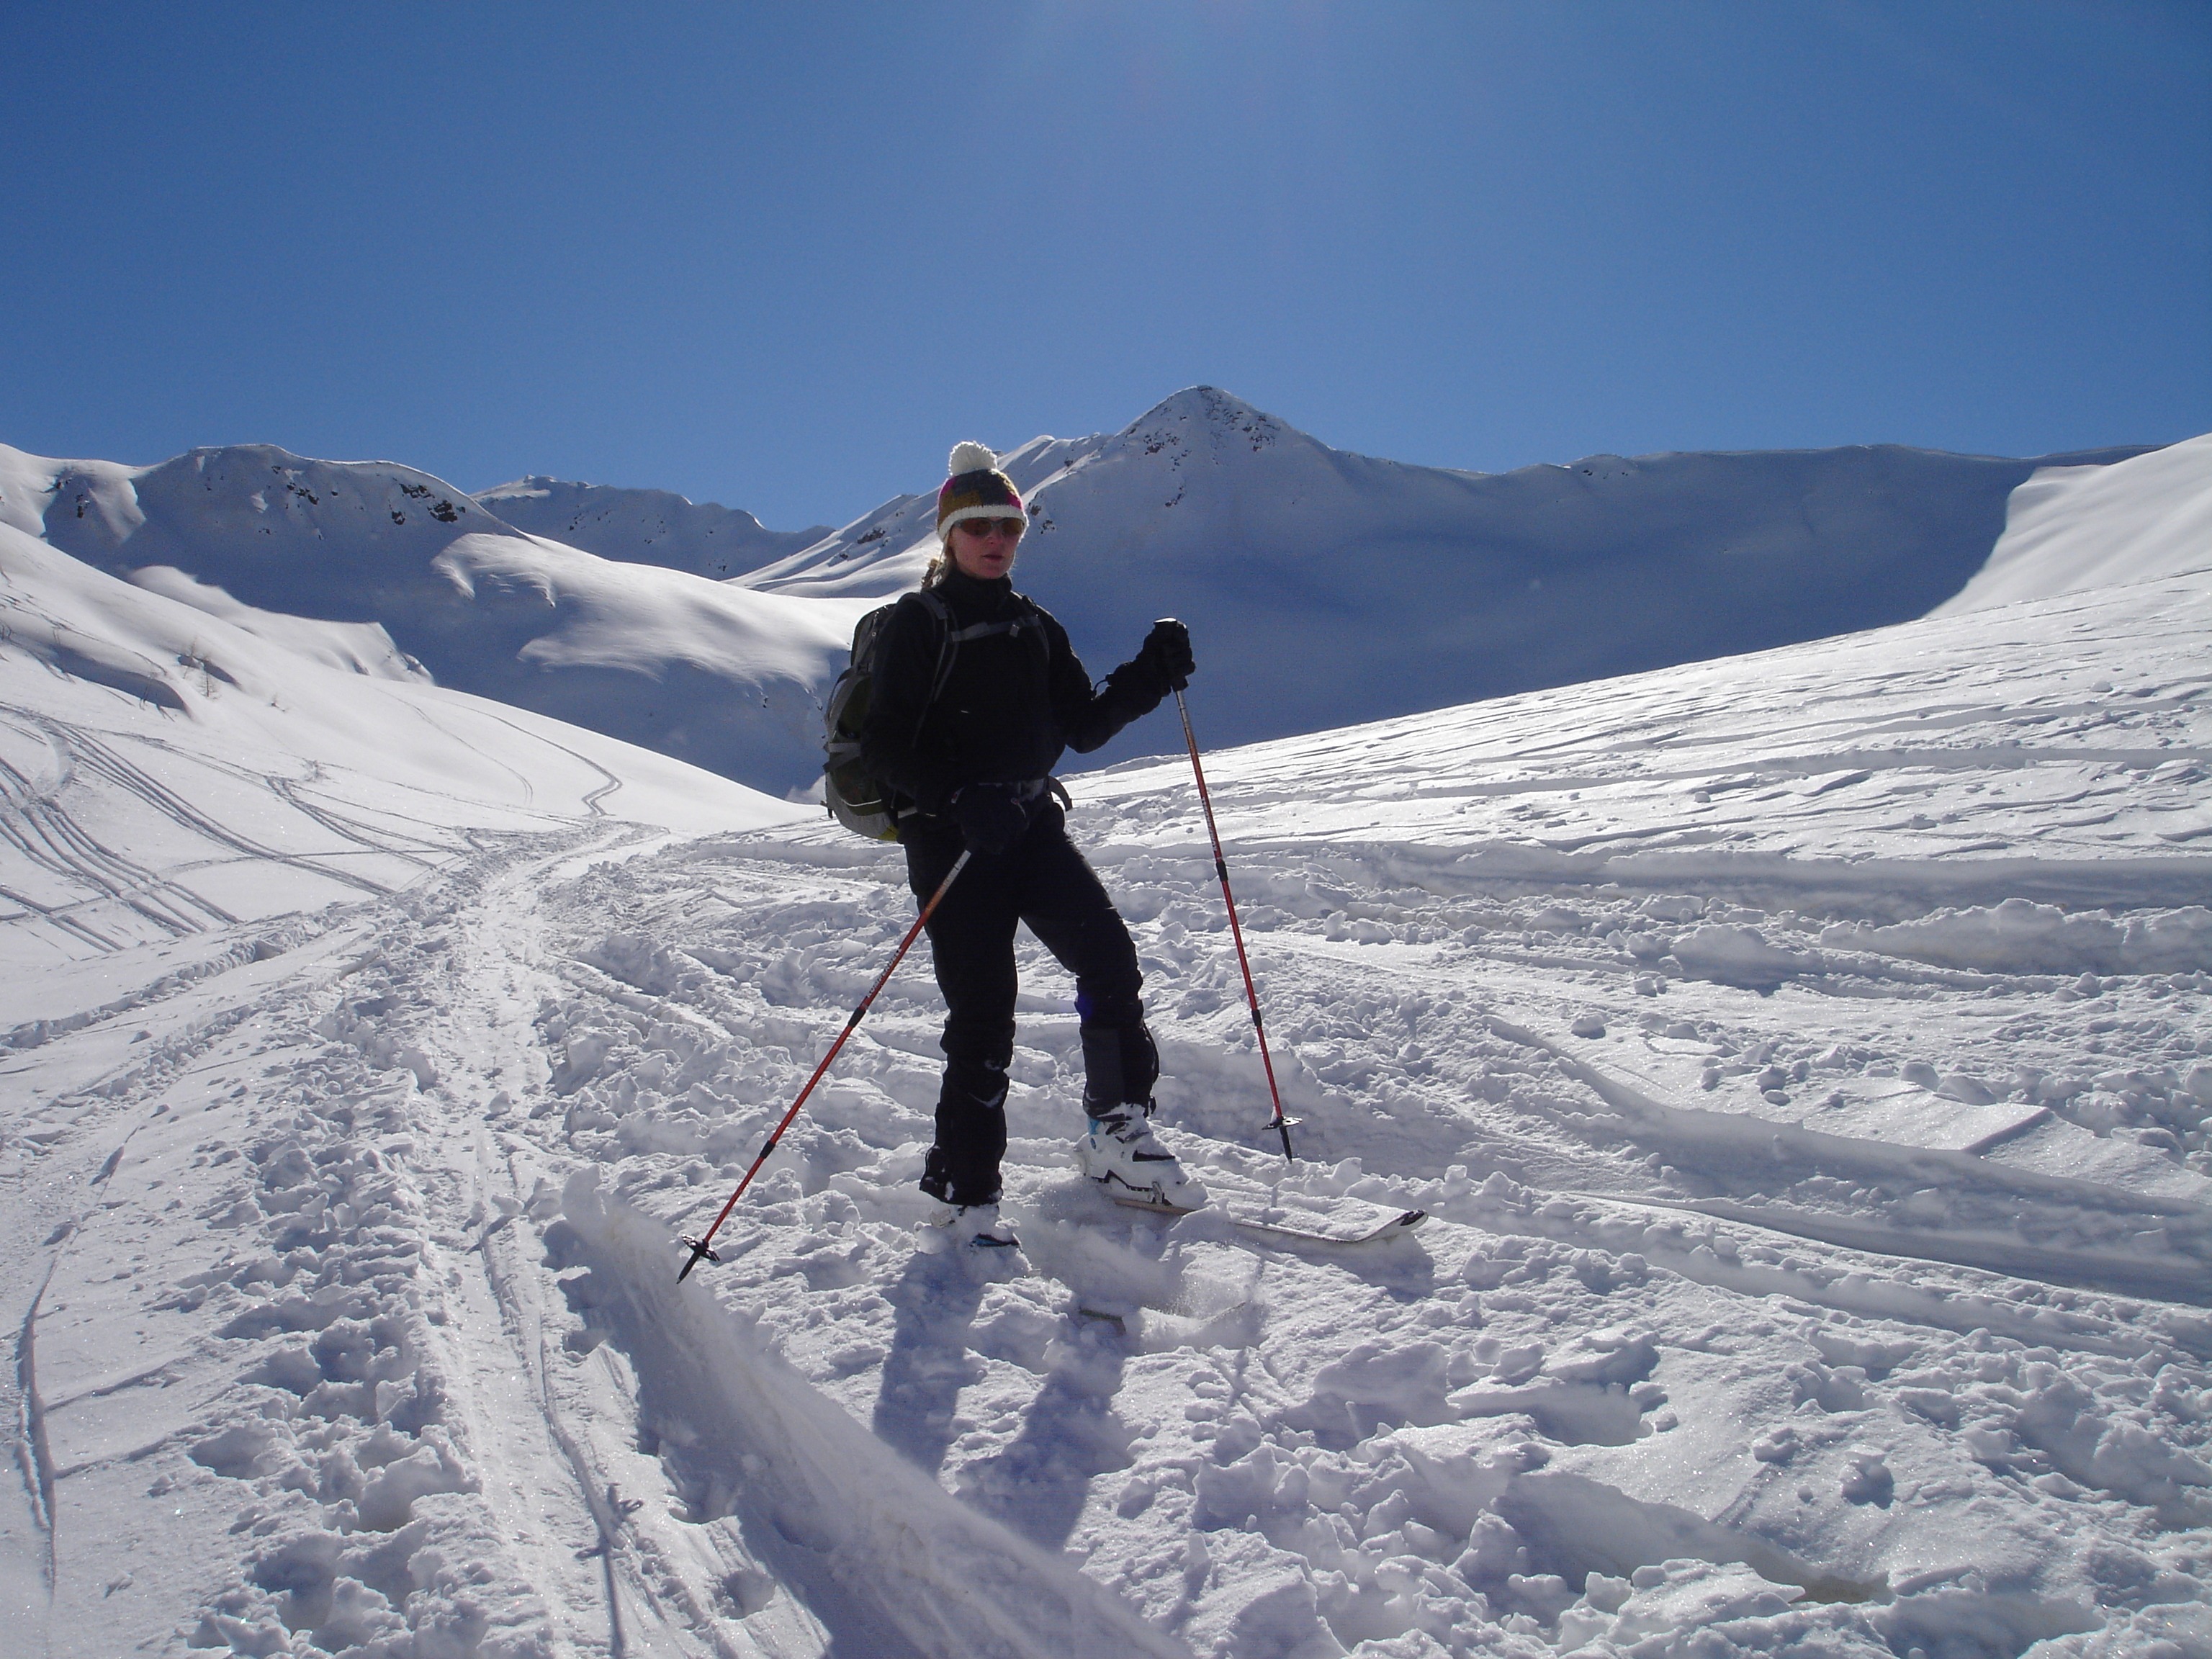
mountain, snow, winter, mountain range, recreation, italy, alpine, snowshoe, extreme sport, skiing, ridge, sports equipment, mountaineering, winter sport, sports, downhill, ski, footwear, piste, south tyrol, backcountry skiiing, ski touring, ski track, nordic skiing, ski mountaineering, ski equipment, outdoor recreation, geological phenomenon, mountain guide, telemark skiing, snow tracks, depart, val d ultimo, walscher mountain, winter mountaineering, ski touring courses